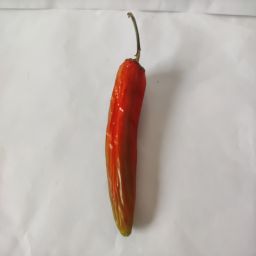
Crop: New Mexico Green Chile
Quality: Dried